Answer in natural language. How many Windows are visible in the scene? Choose between the following options: 0, 2, 1, 4 or 3
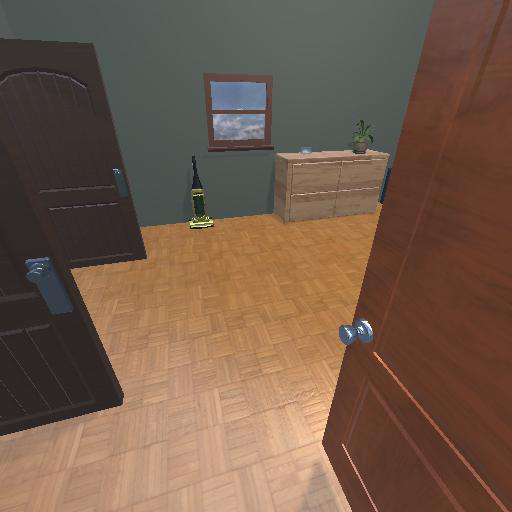
<answer>1</answer>